Cookie Clicker

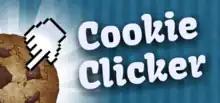
Steam storefront header

Cookie Clicker is a 2013 incremental game created by French programmer Julien "Orteil" Thiennot. The user initially clicks on a big cookie on the screen, earning a single cookie per click. They can then use their earned cookies to purchase assets such as "buildings" that automatically produce cookies, as well as upgrades which can improve the efficiency of clicks and buildings. There are also many other mechanics that allow the user to earn cookies in a variety of different ways. The game lacks a conventional ending.